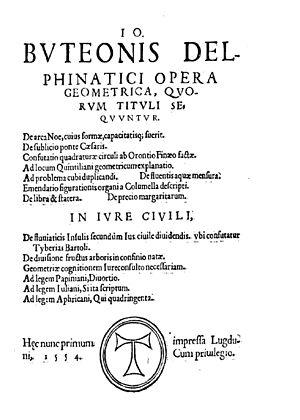
Johannes Buteo, ou encore Jean Buteo, Jean Borrel, né en 1492, à Charpey, dans le Dauphiné et mort entre 1564 et 1572 à Cenar, près de Romans-sur-Isère, est un mathématicien français ; contemporain de Ramus, il préfigure par l'écriture syncopée de sa logistica les travaux de Guillaume Gosselin, Jacques Peletier du Mans et la logistique spécieuse de François Viète.